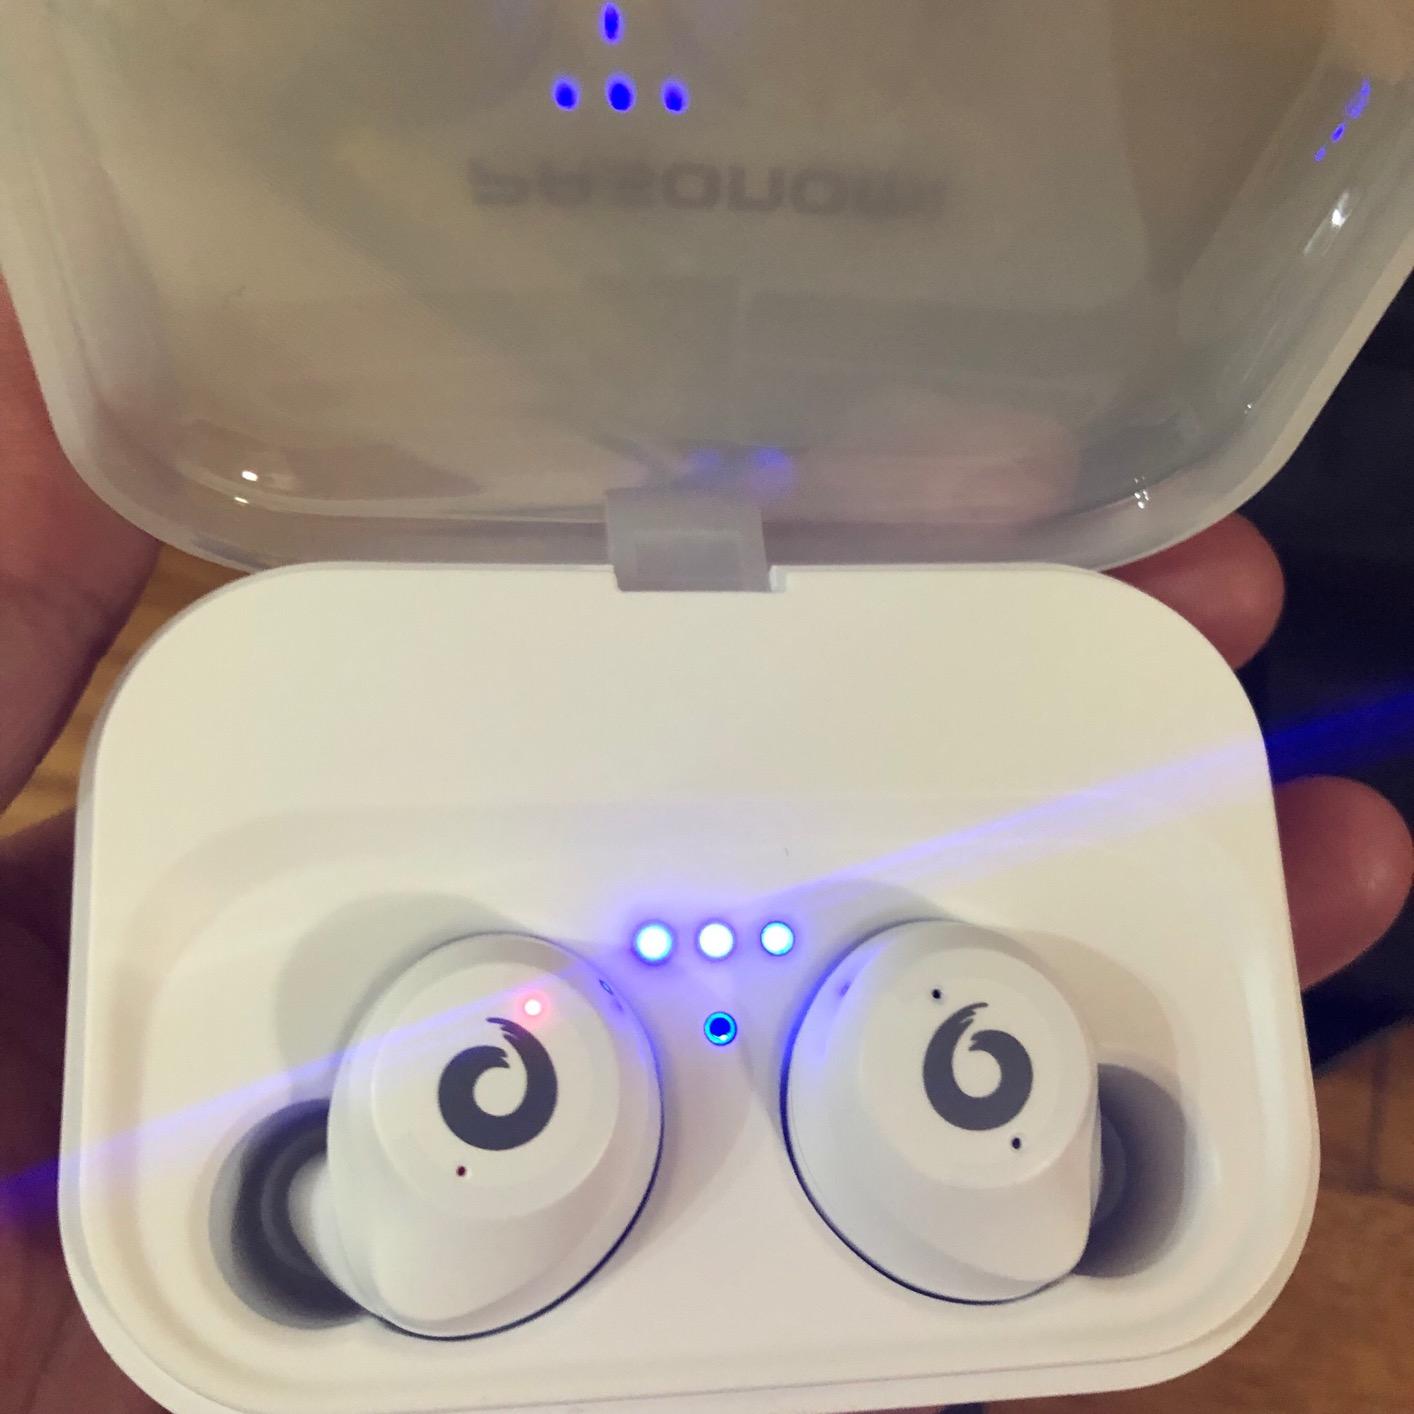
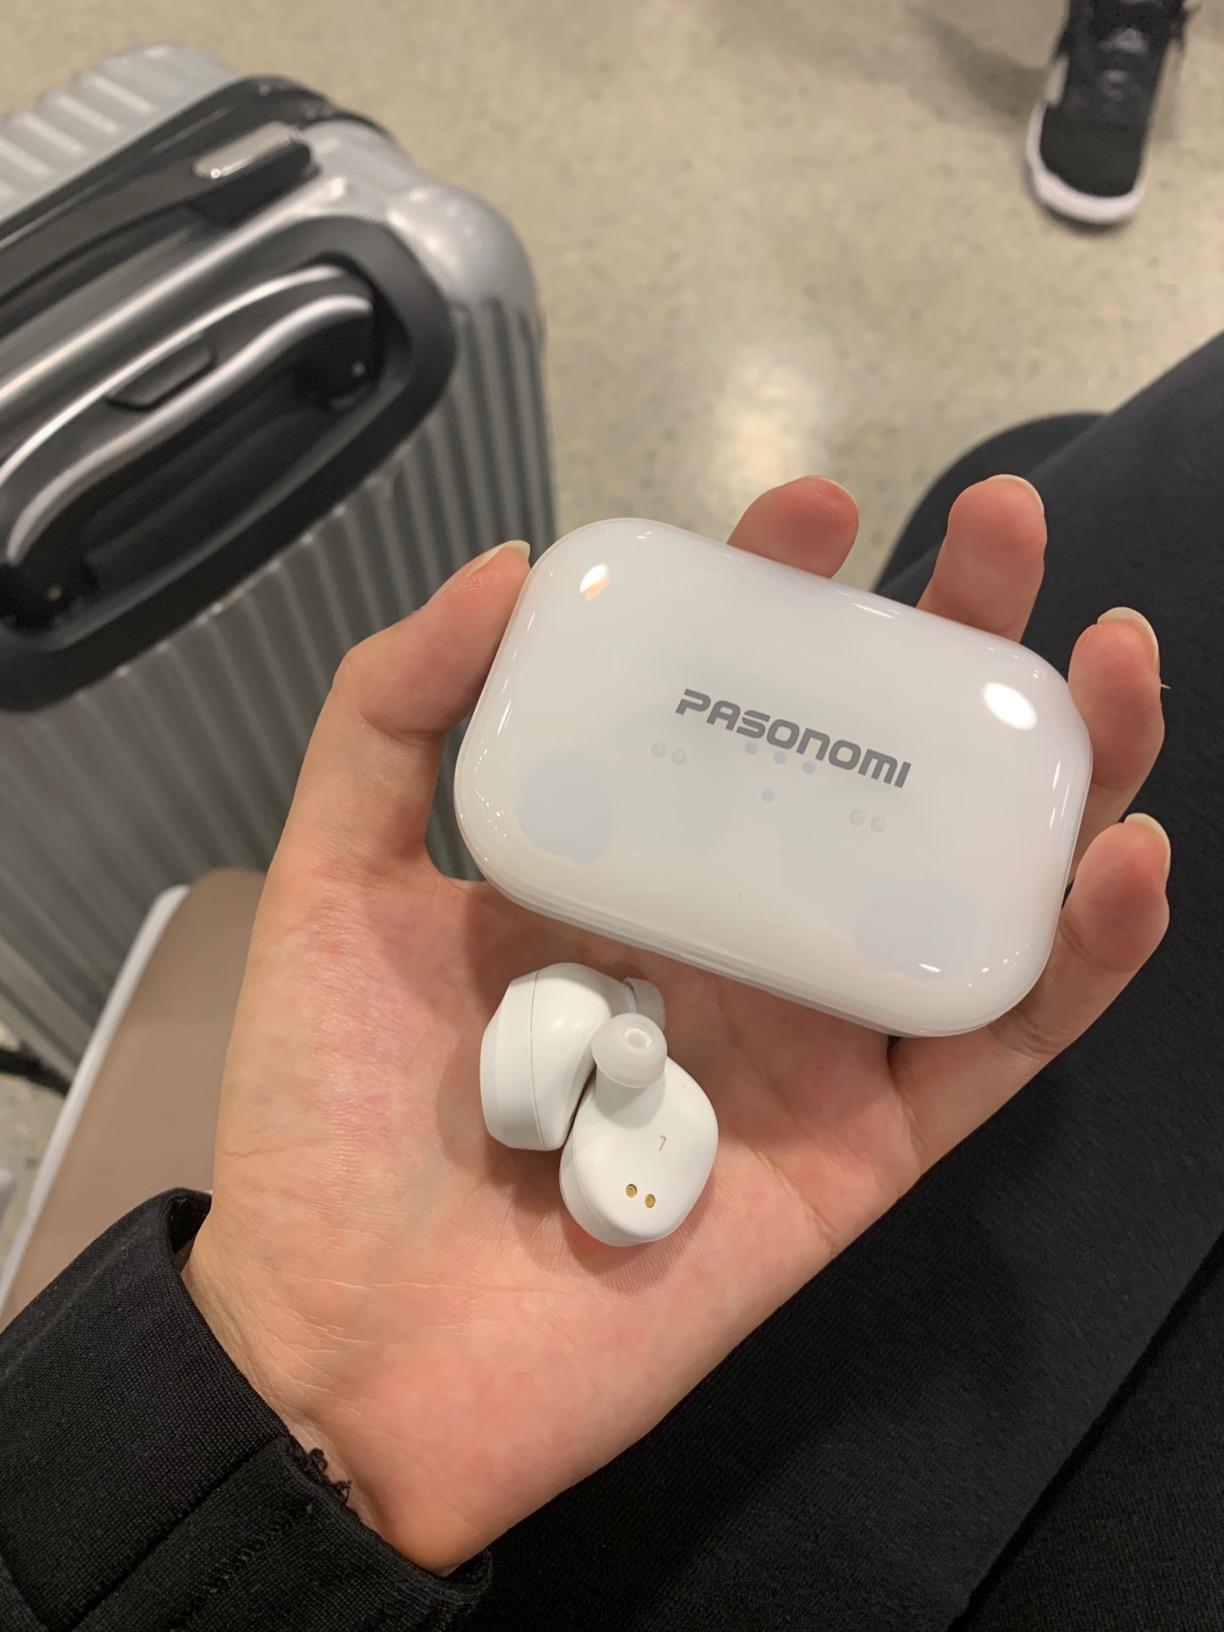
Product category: earbuds
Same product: yes